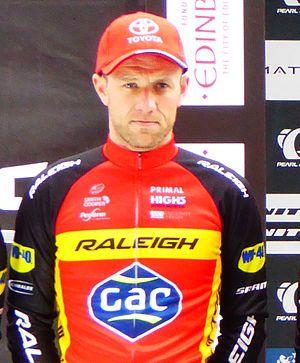
Evan Oliphant est un coureur cycliste britannique, professionnel de 2005 à 2016.